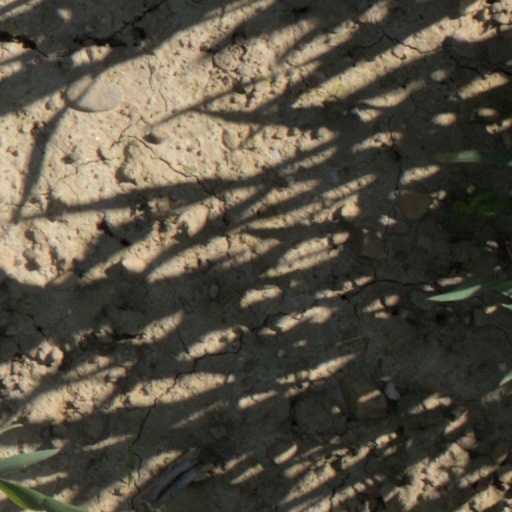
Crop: wheat